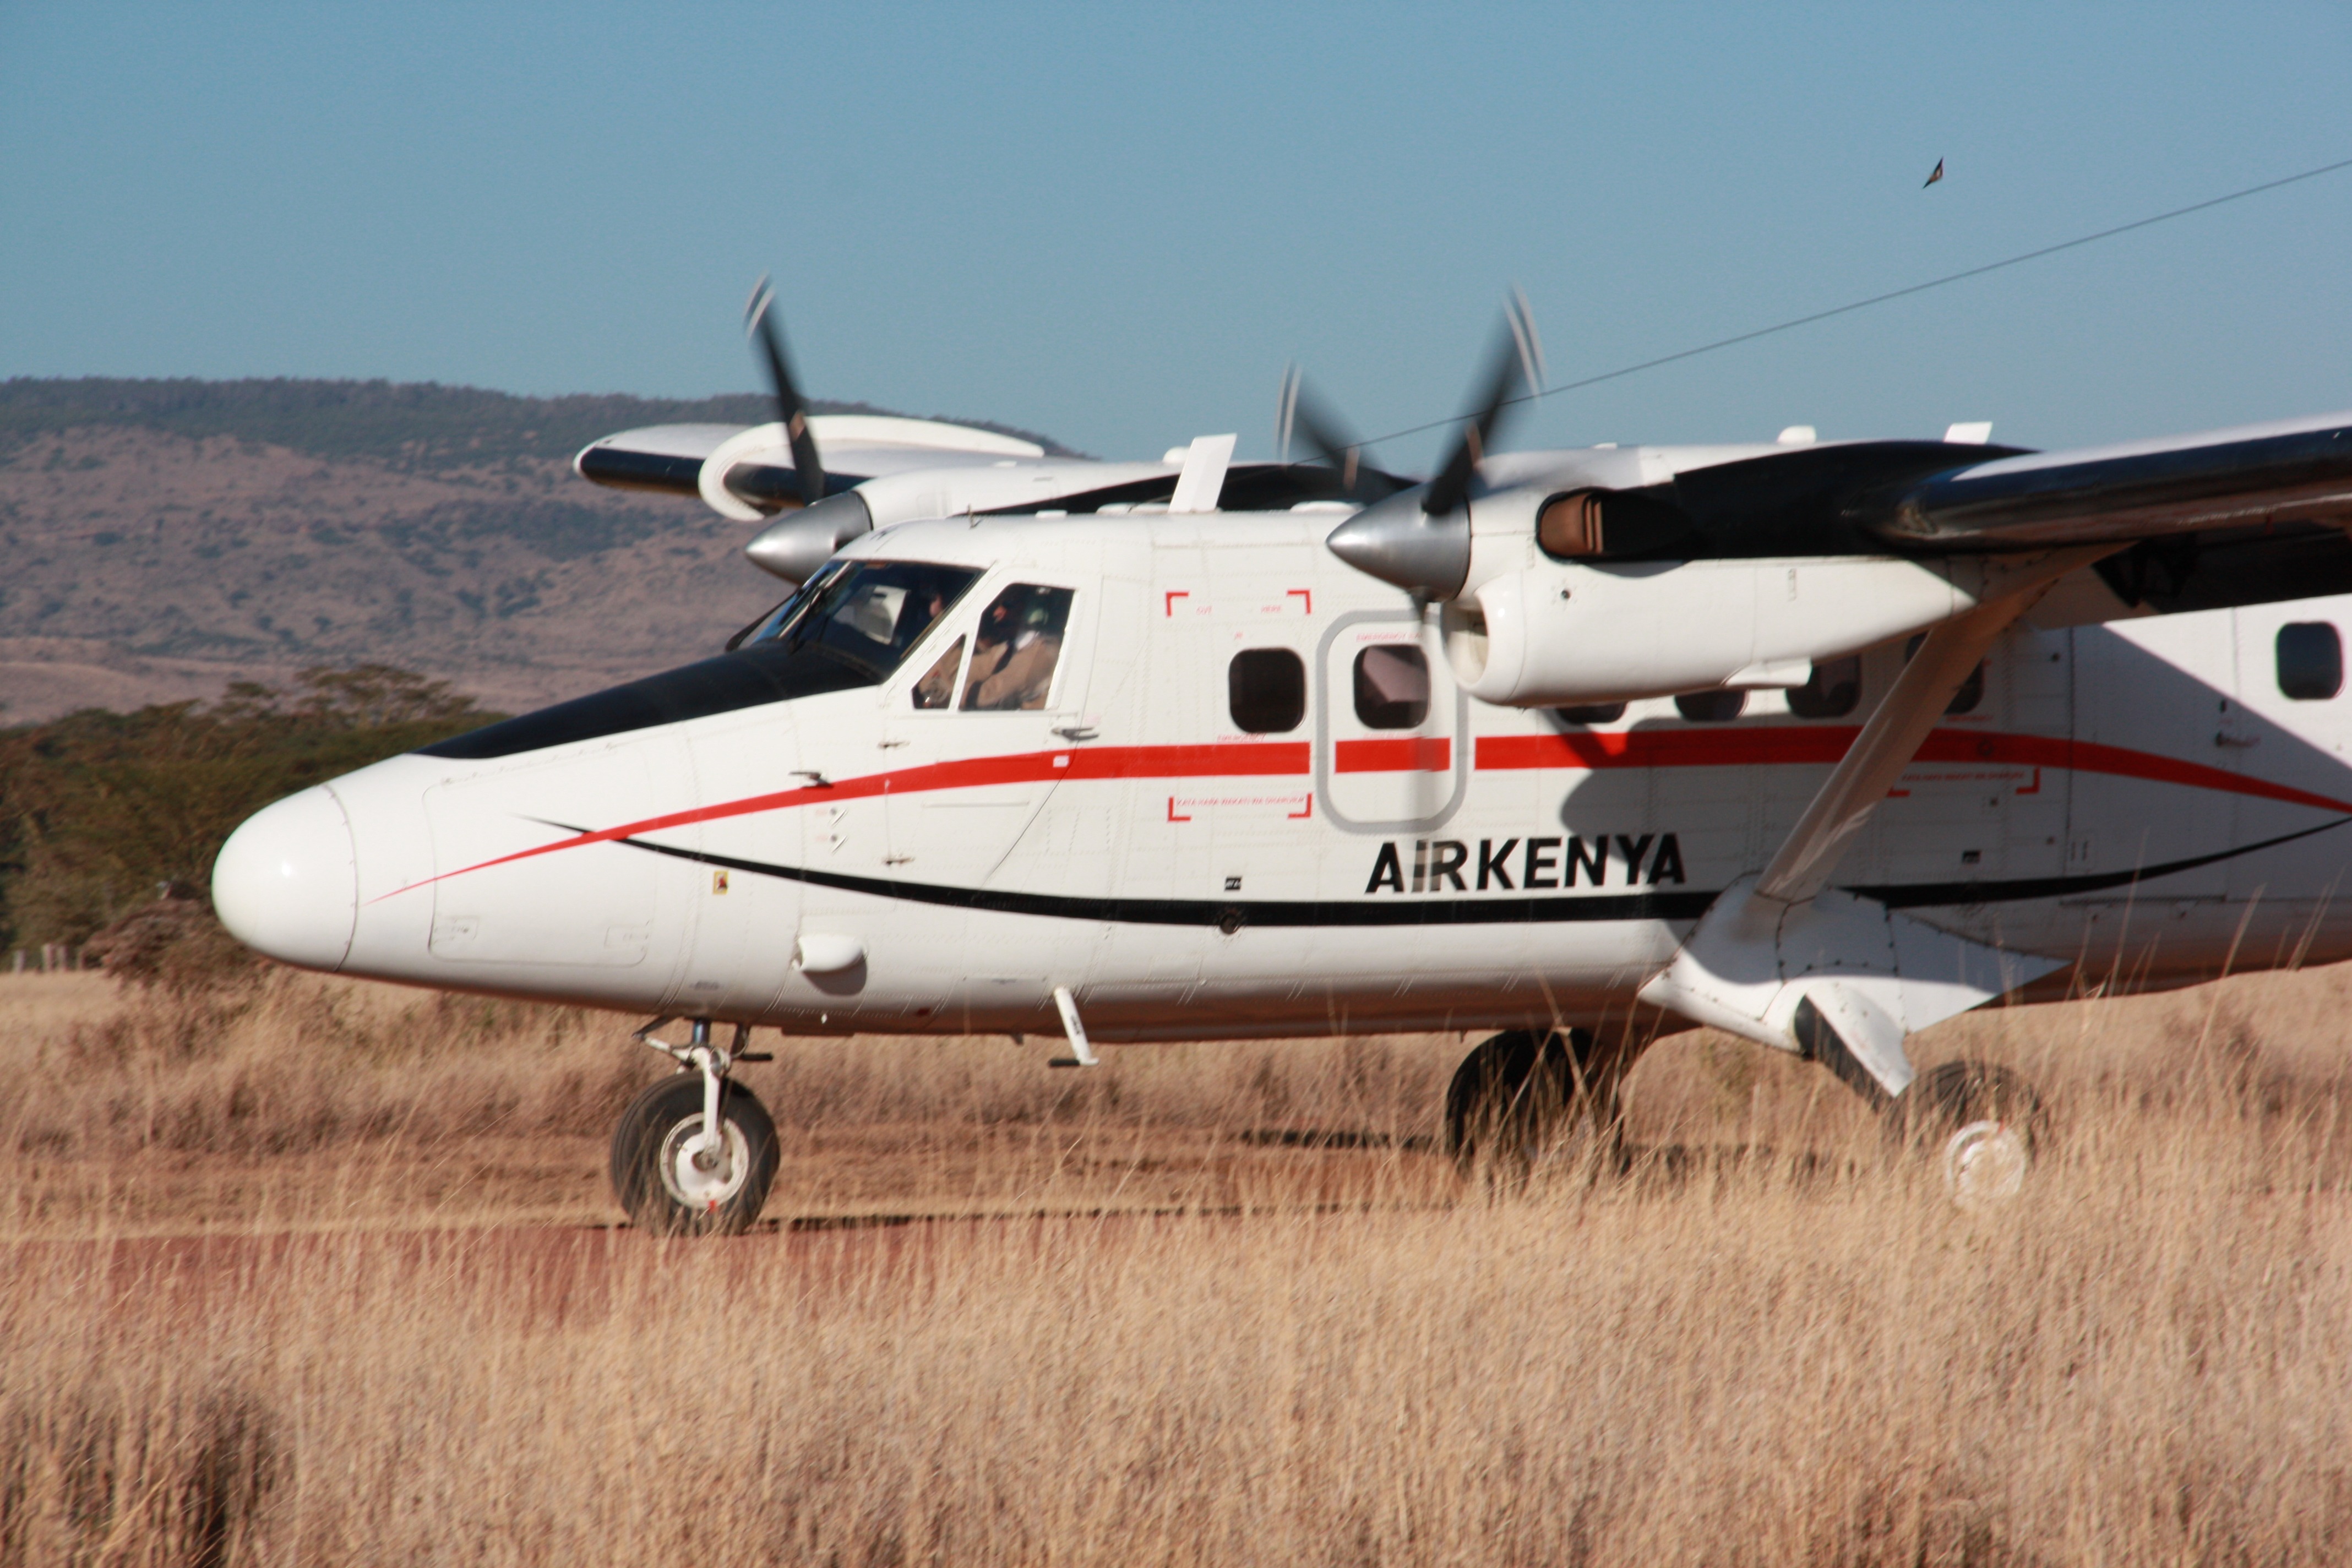
wing, technology, flying, airport, travel, airplane, plane, aircraft, transport, bush, vehicle, airline, journey, aviation, flight, helicopter, speed, trip, cockpit, departure, arrival, airliner, cargo, runway, propeller, landing, safari, passenger, takeoff, light aircraft, atmosphere of earth, aircraft engine, propeller driven aircraft, air kenya